On Guard (serial)

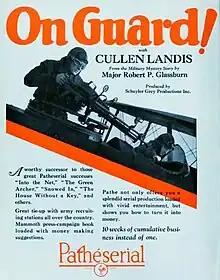
Advertisement

On Guard, also listed as On Guard!, is a 1927 American drama film serial directed by Arch Heath. It is considered to be lost.